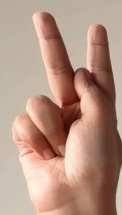
ASL sign: K